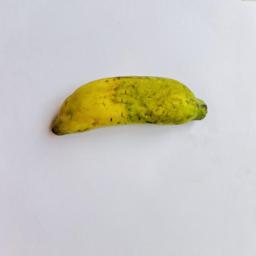
Ripeness: Semi-ripe